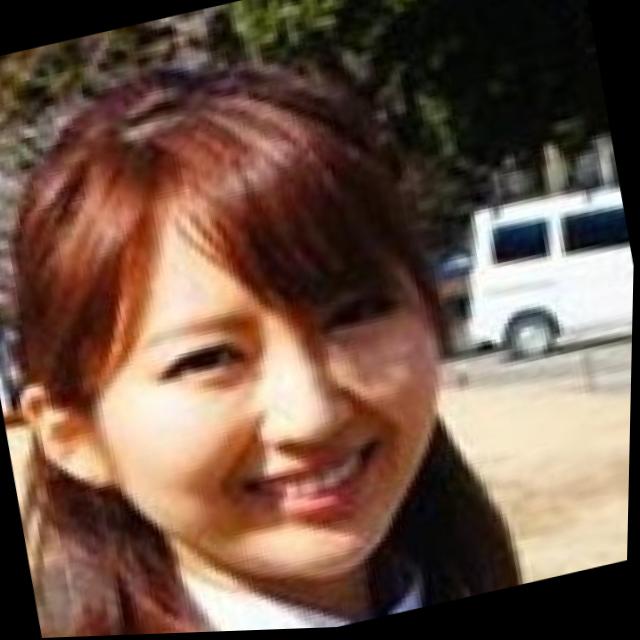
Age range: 21-44